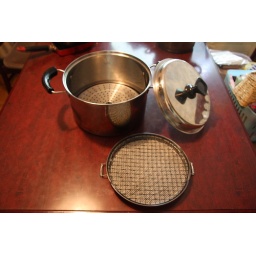
8-10 litre saucepan, with lid and steamer in base, and fish griller in good condition (400 yen for all)